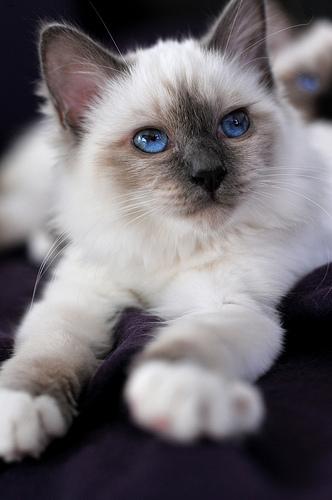
Breed: Birman